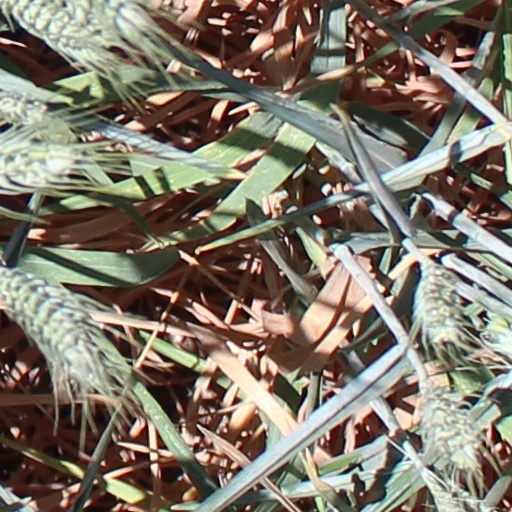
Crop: wheat